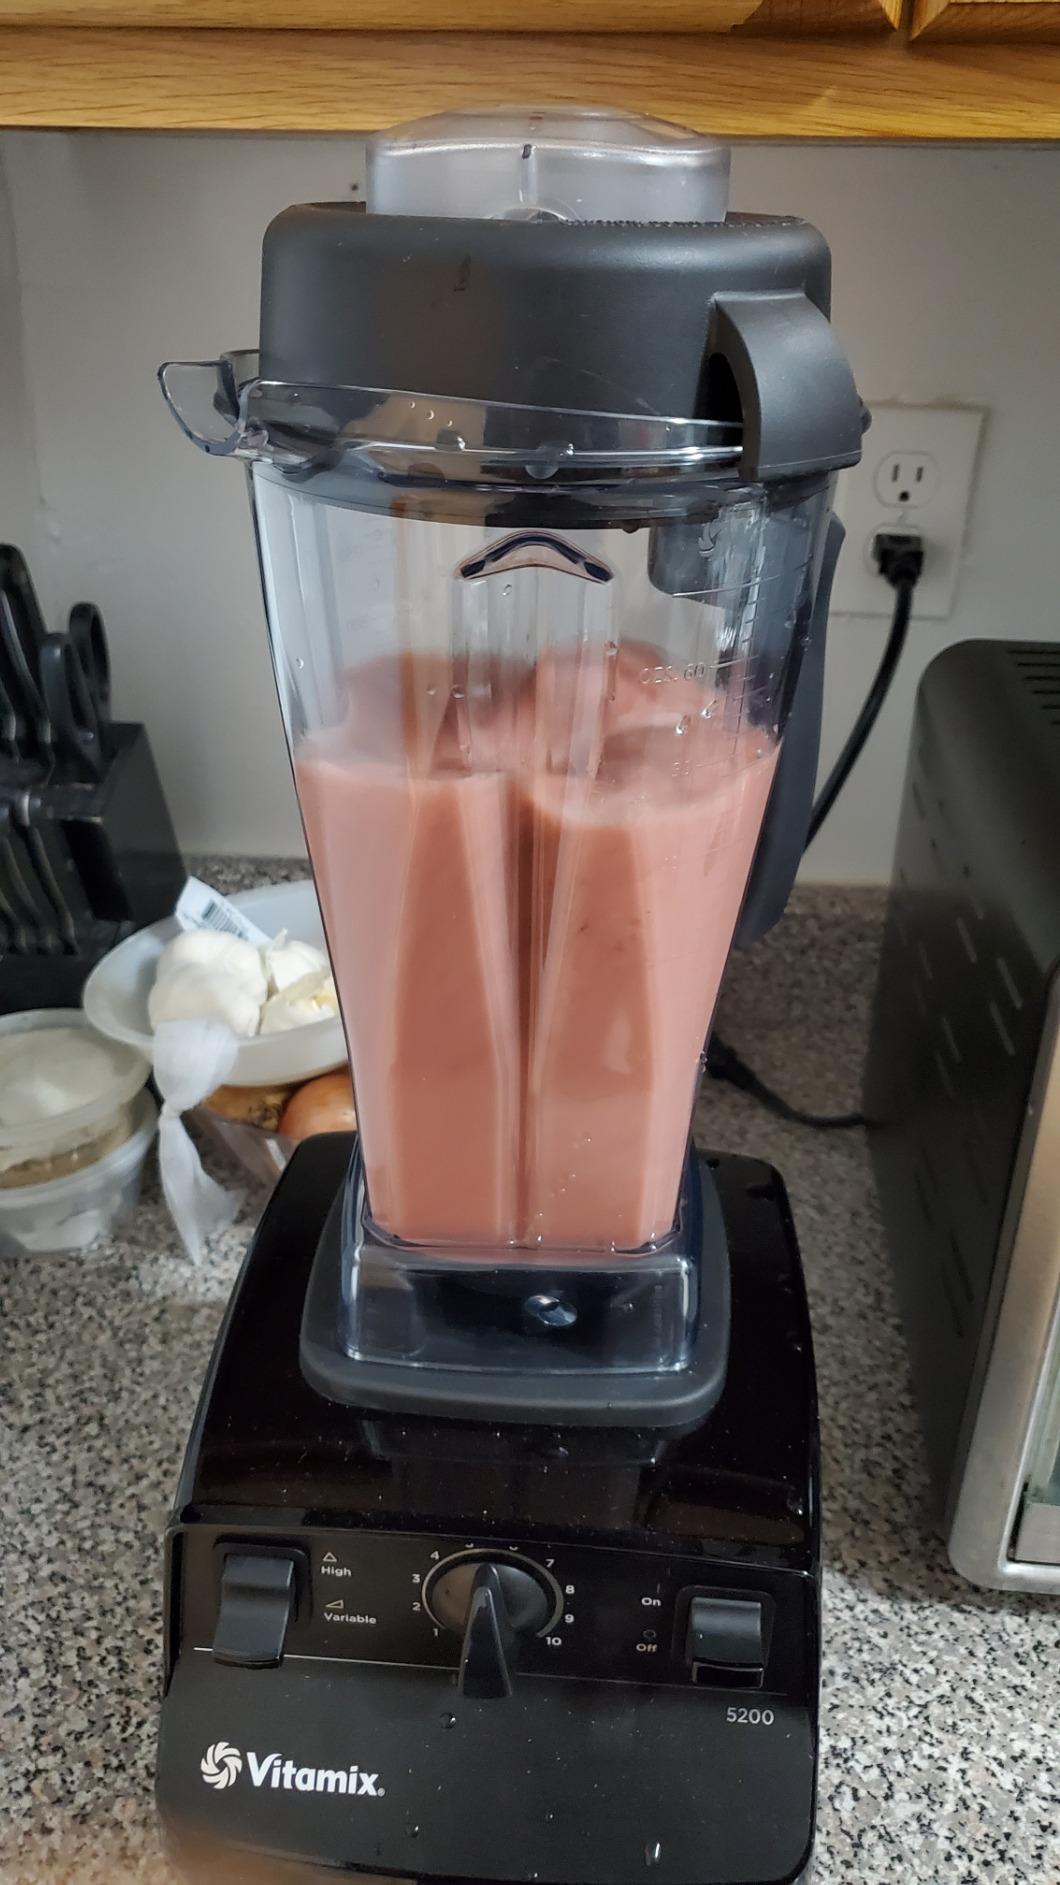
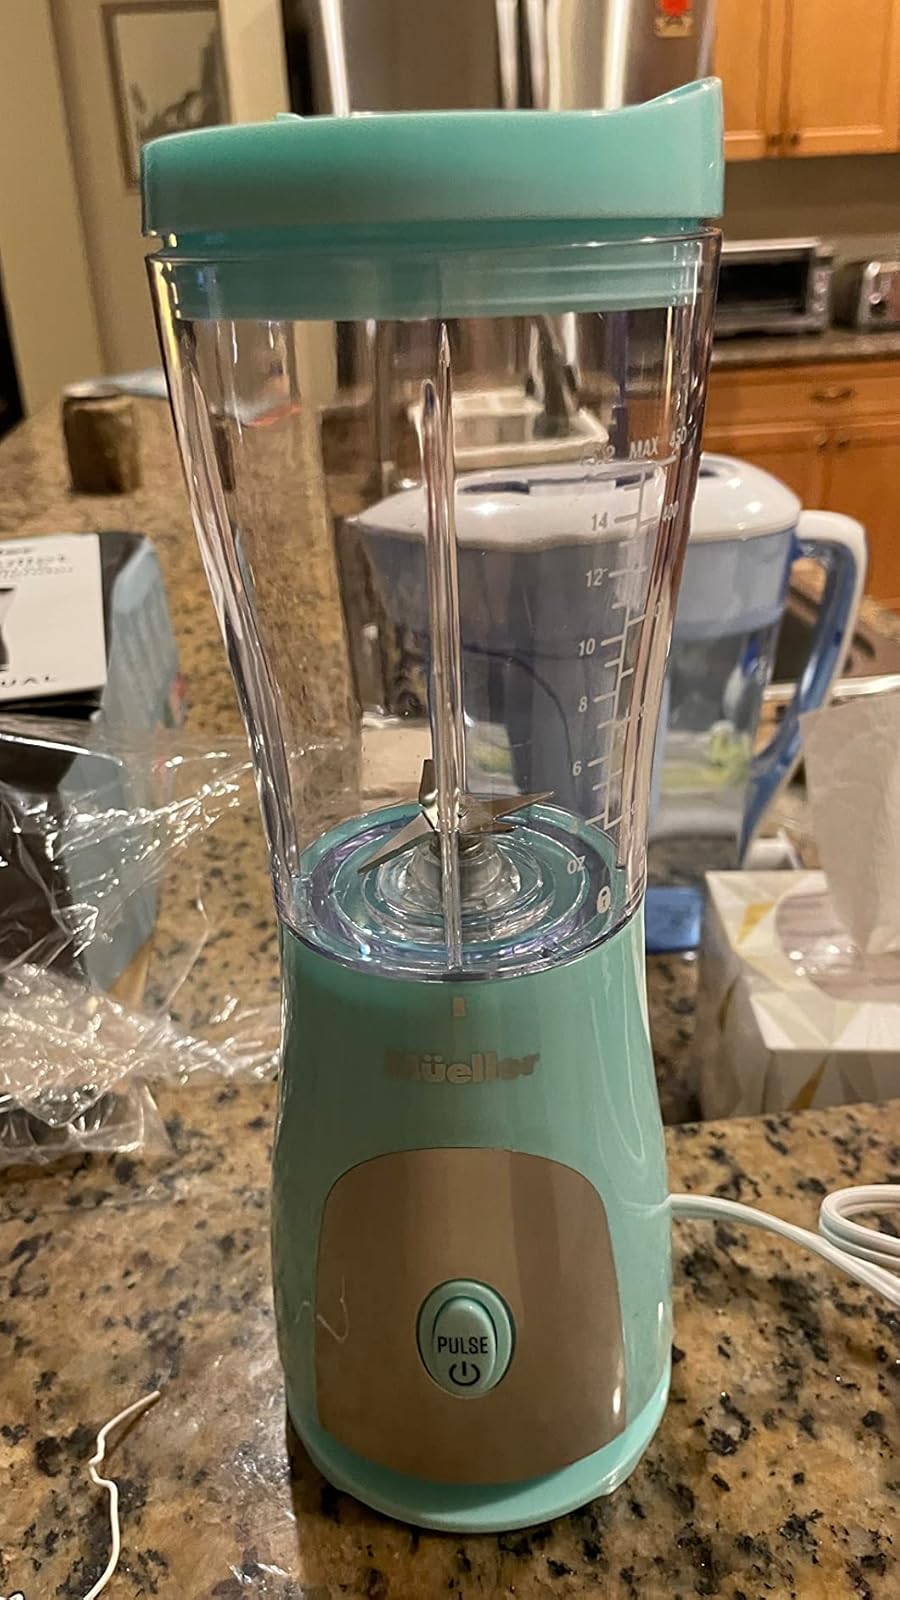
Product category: items_blender
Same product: no